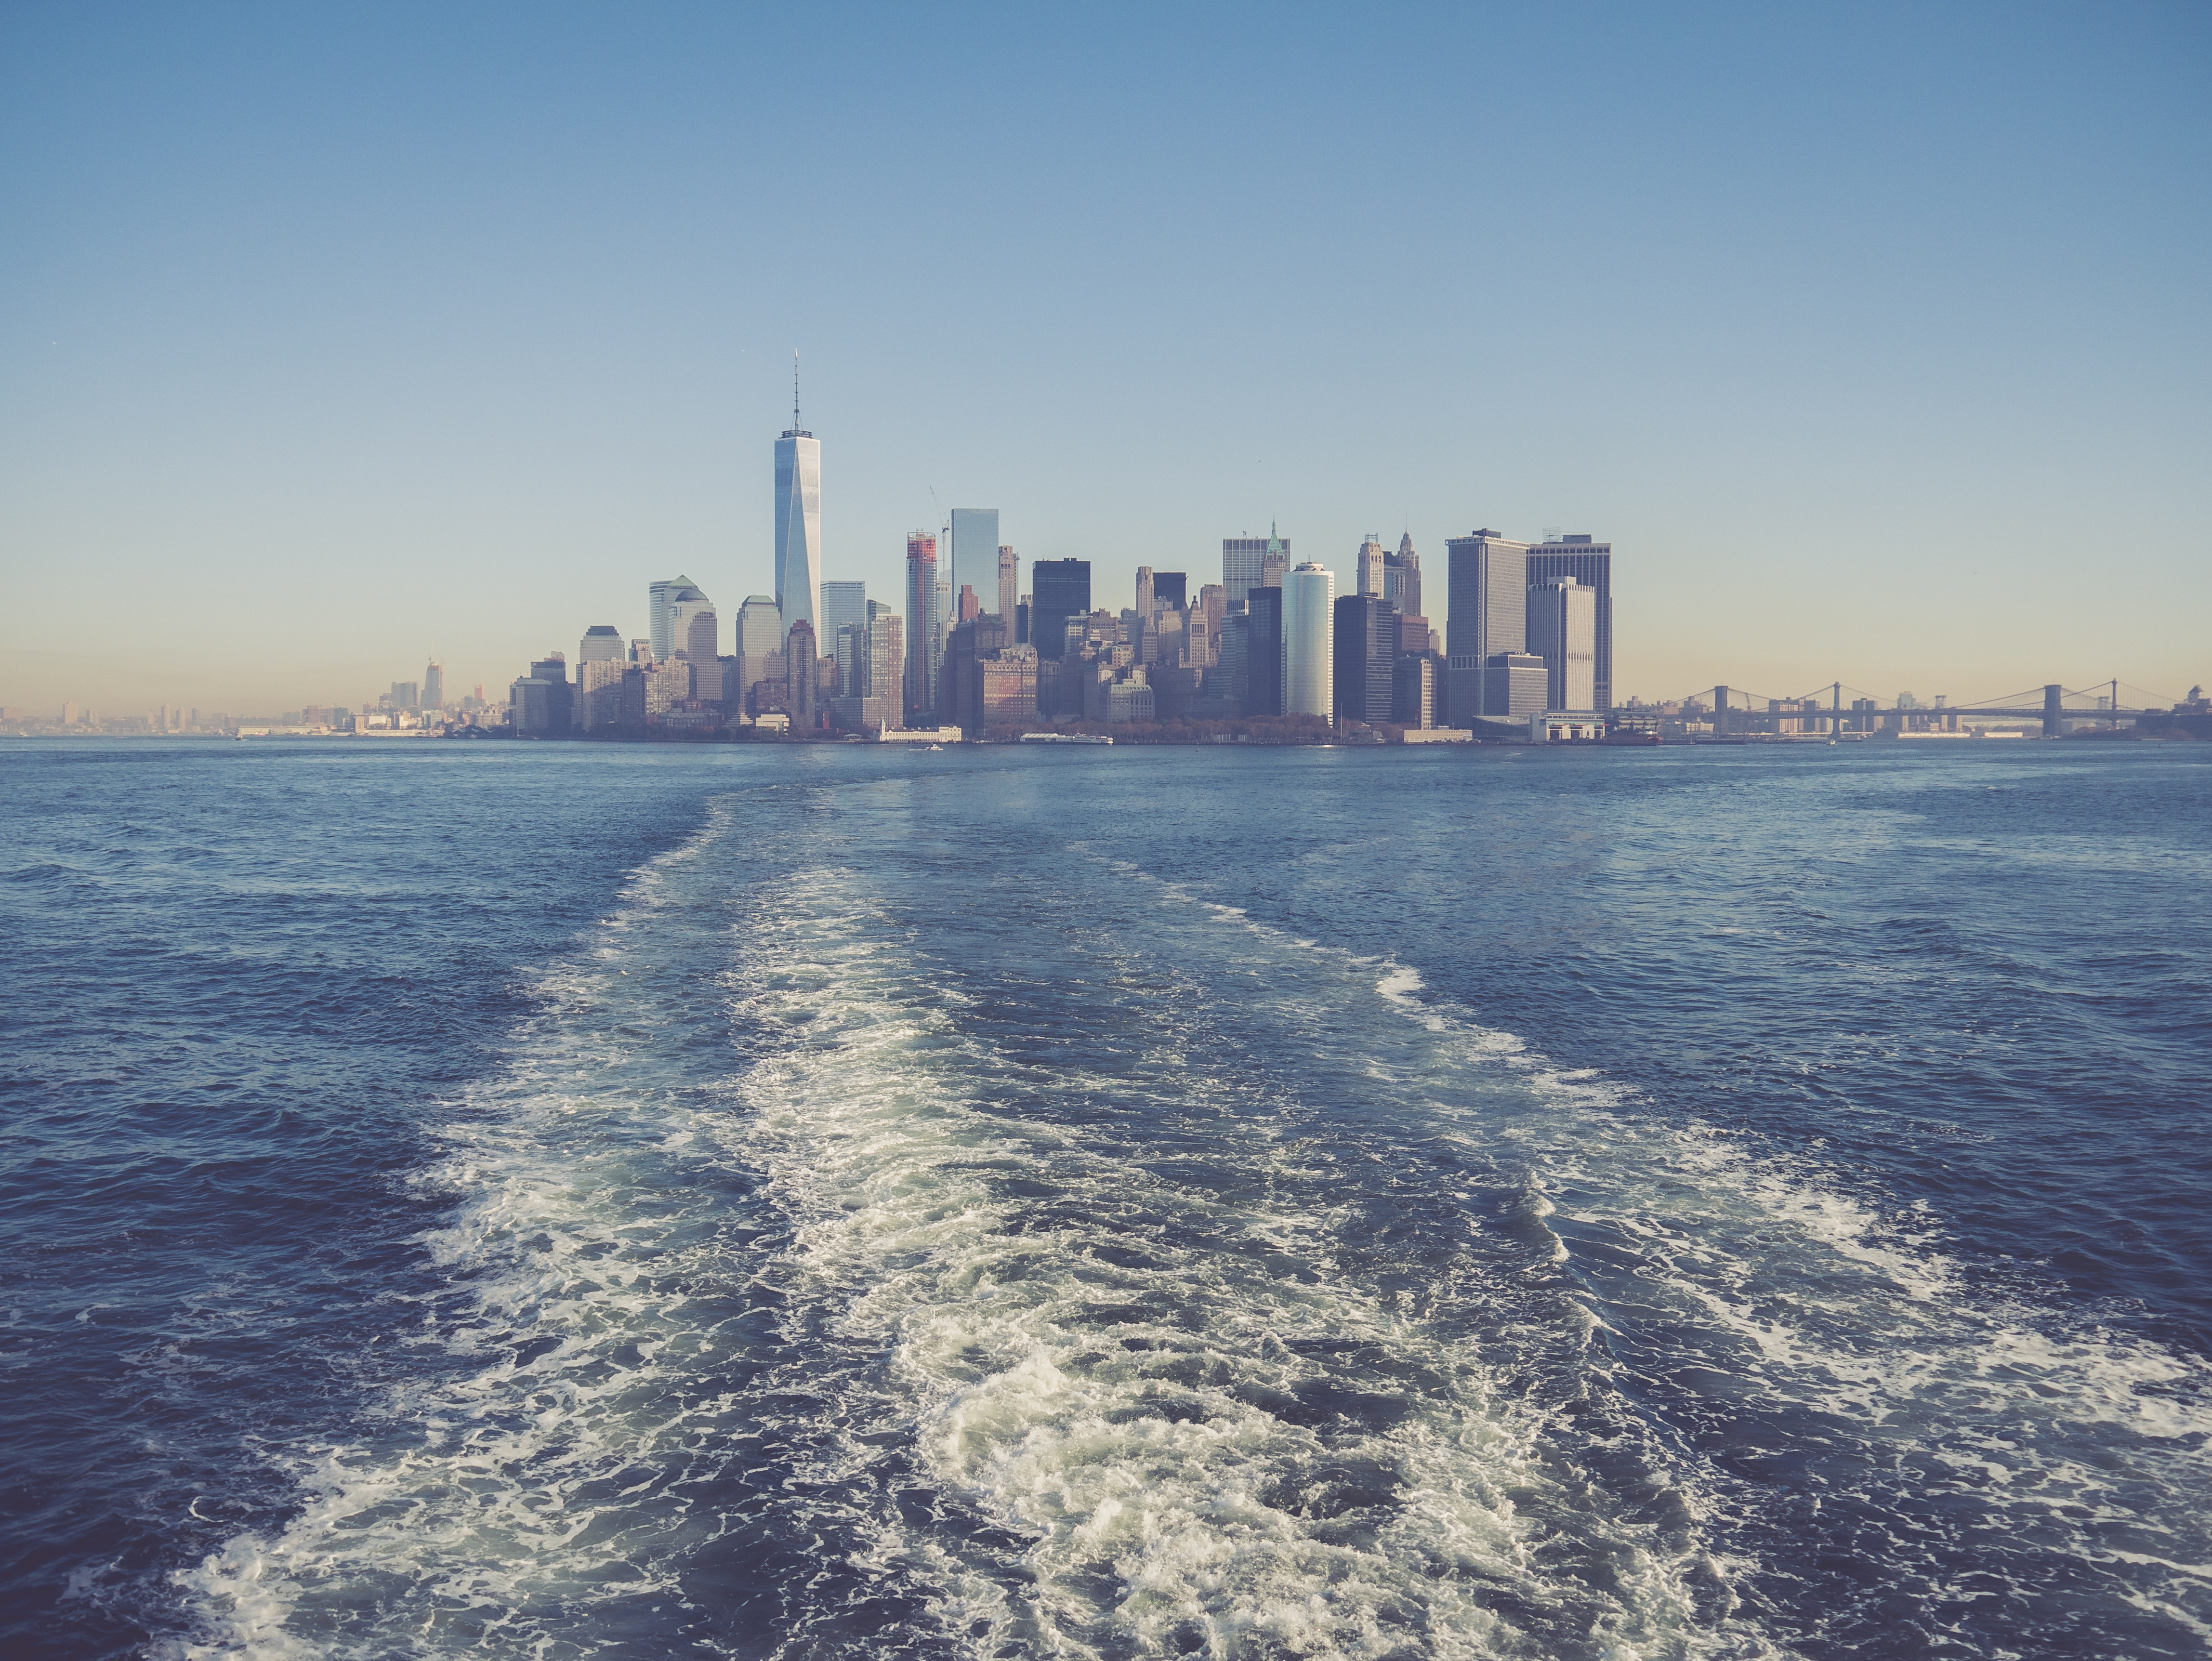
sea, coast, water, ocean, horizon, architecture, sky, skyline, night, wave, building, city, skyscraper, urban, new york, river, manhattan, new york city, cityscape, downtown, travel, dusk, twilight, vehicle, tower, nyc, usa, america, office, bay, landmark, harbor, brooklyn, business, metropolitan, tourism, m, new, york, financial, metropolis, new york skyline, city skyline, new york city skyline, manhattan skyline, new york night, nyc skyline, atmospheric phenomenon, human settlement, atmosphere of earth